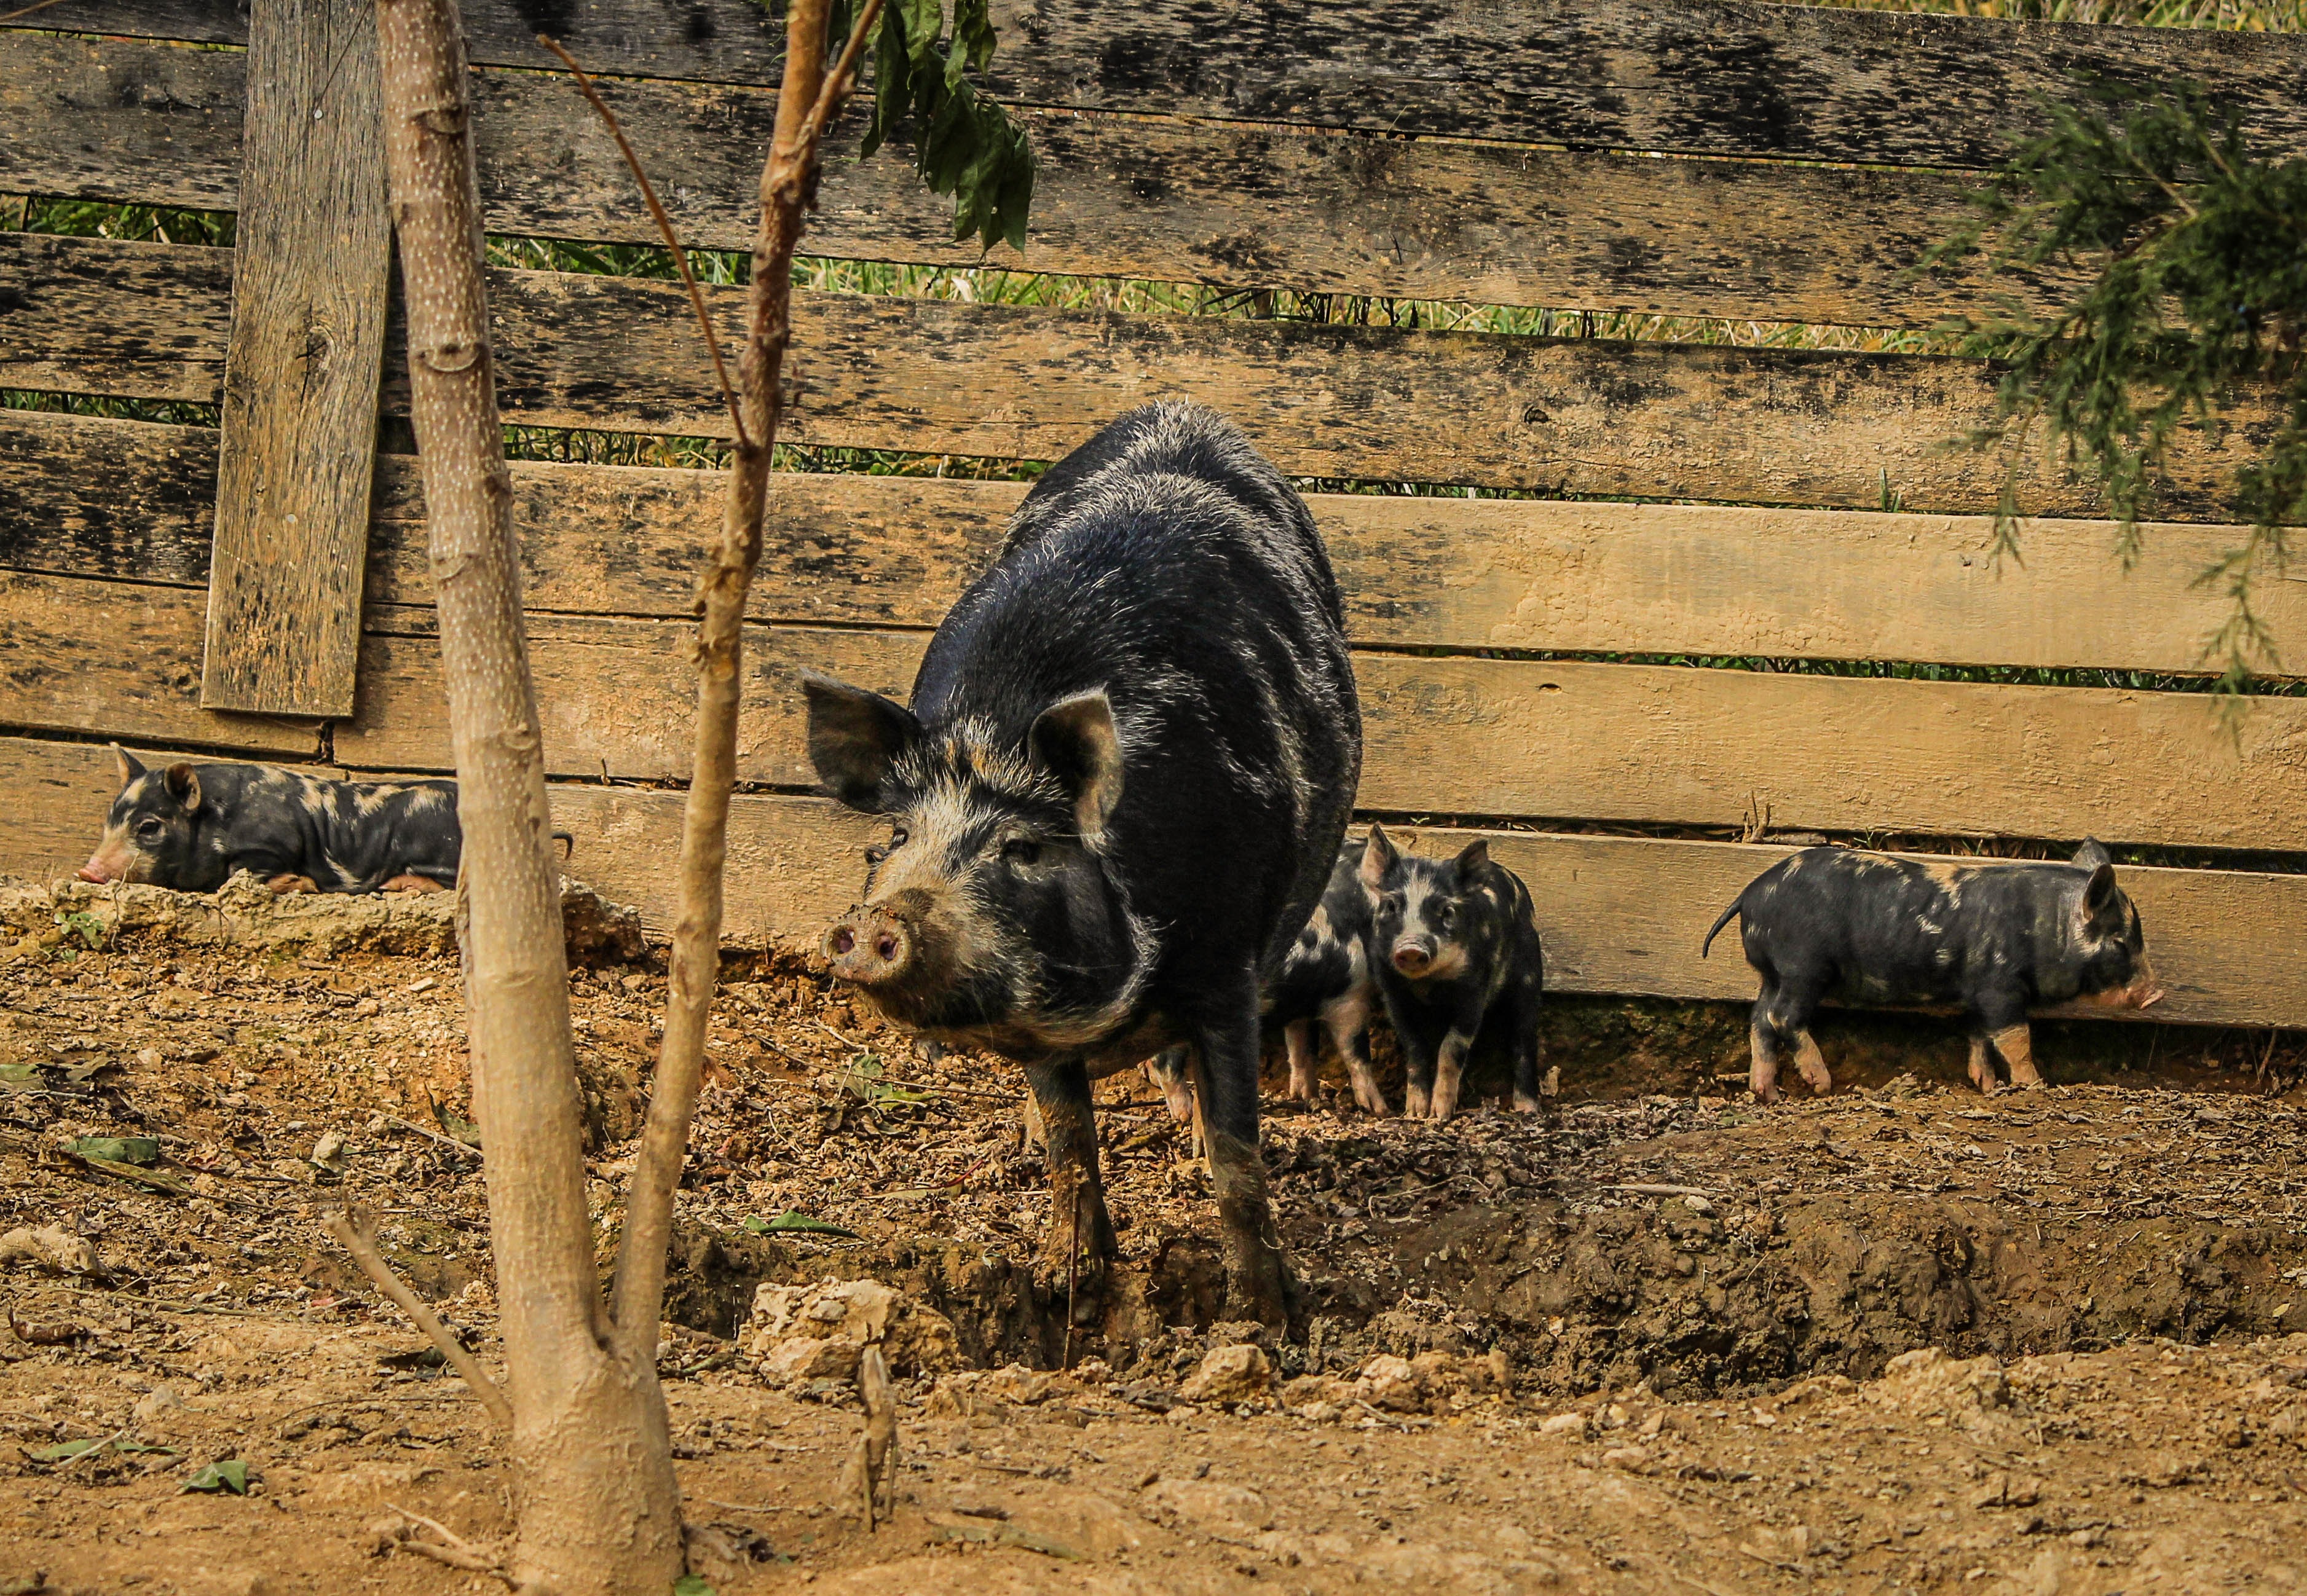
grass, wildlife, zoo, rural, farming, livestock, mammal, pork, fauna, sow, snout, pigs, piglets, pig, domestic, swine, pigpen, breeding, wild boar, domestic pig, pig like mammal, peccary, pigsty